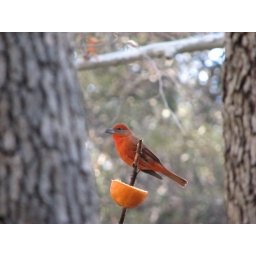
A not-all-too-common bird found in Arizona. It was eating that orange and having a jolly good time of it.